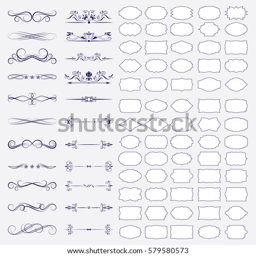
a large set of frames and dividers .